Bhakkar

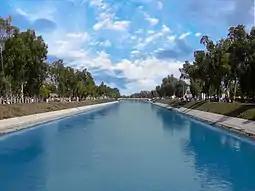
Thal canal that passes through Bhakkar

During British rule, Bhakkar town was part of Bhakkar Tehsil in Mianwali District. It was located on the left bank of the Indus River, and the North-Western Railway line passed through it.